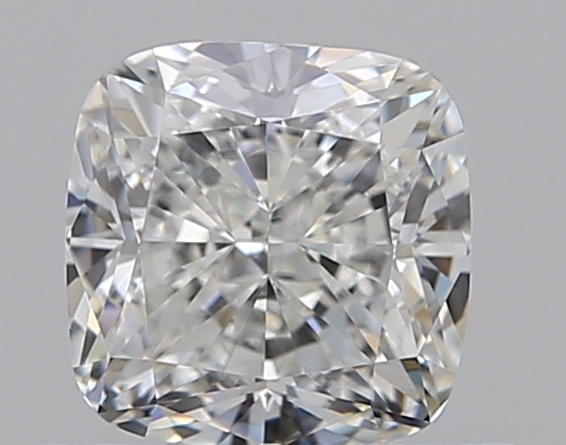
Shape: cushion
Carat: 0.59
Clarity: VVS2
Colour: G
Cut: EX
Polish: EX
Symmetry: EX
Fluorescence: N
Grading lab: GIA
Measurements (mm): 4.6 x 4.57 x 3.17